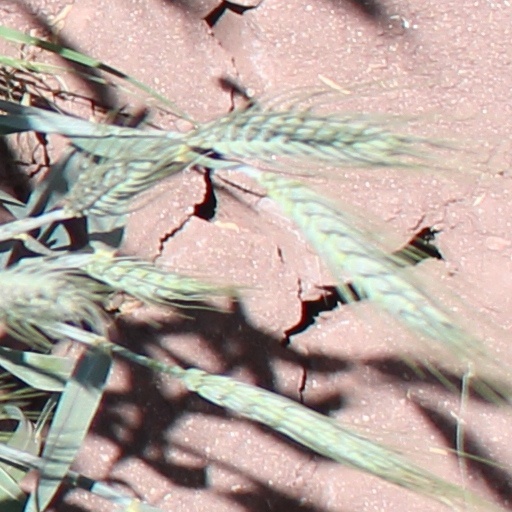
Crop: wheat